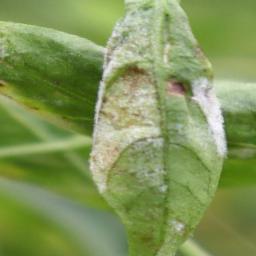
Label: powdery mildew